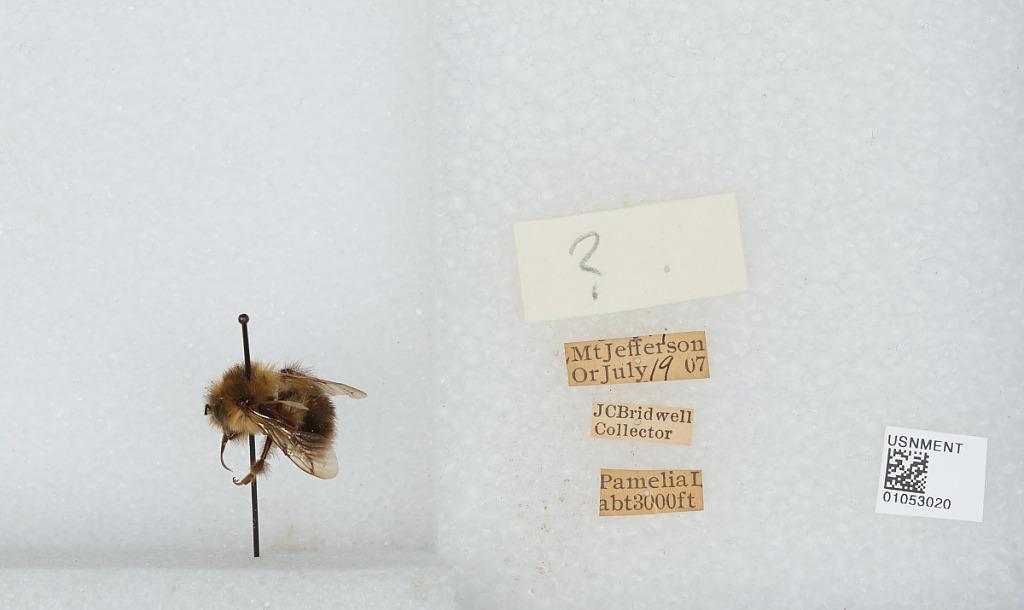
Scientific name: Bombus sp.
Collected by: J. Bridwell
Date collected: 1907-7-19
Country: United States
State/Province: Oregon
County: Linn
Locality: Mount Jefferson, Pamelia Lake
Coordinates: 44.6517, -121.845